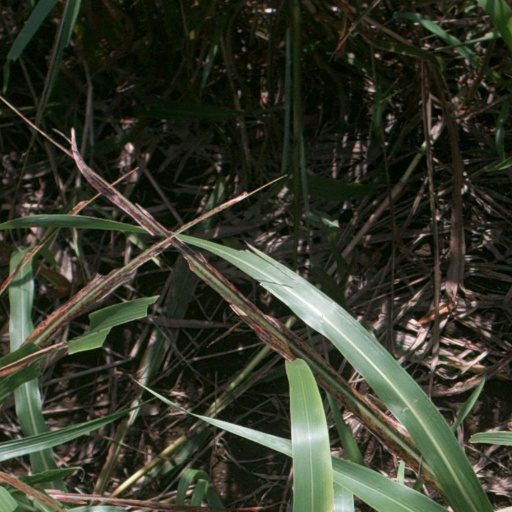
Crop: sorghum